Darnley Island (Queensland)

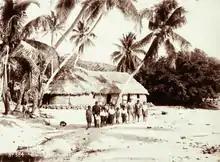

Darnley Island, or Erub in the native Papuan language of Meriam Mir, is an island formed by volcanic action and situated in the eastern section of the Torres Strait, Queensland, Australia. It is one of the Torres Strait Islands and is located near the Great Barrier Reef and just south of the Bligh entrance. The town on the island is also called Darnley, but the locality is called Erub Island, both being within the local government area of Torres Strait Island Region. In the , Erub Island had a population of 326 people, with 292 (89.6%) identifying as Indigenous Australians.